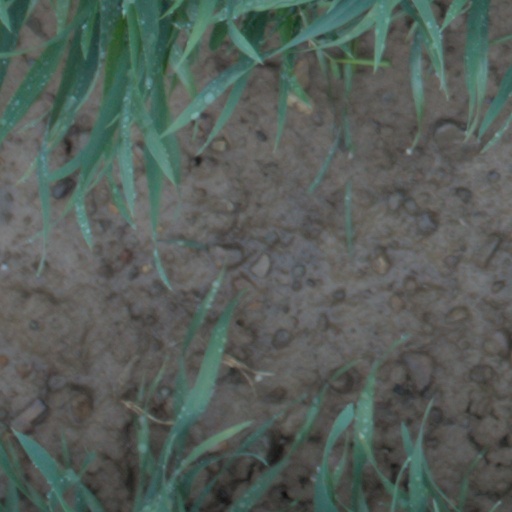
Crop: wheat